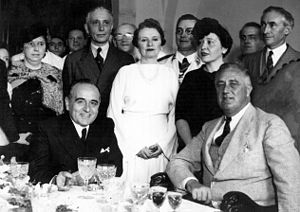
Good Neighbor Policy
Braziliens præsident Getúlio Vargas (til venstre) og USAs præsident Franklin D. Roosevelt (til højre) i 1936.
Good Neighbor Policy var benævnelsen på den udenrigspolitik, som blev ført af den amerikanske præsident Franklin D. Roosevelt og hans administration over for landene i Latinamerika. USA ønskede at have gode forhold til sine sydlige naboer især på en tid, da konflikter tiltog i antal, og denne politik var mere eller mindre ment som en måde at samle støtte i Latinamerika. Gennem Good Neighbor Policy skulle USA holde øje med Latinamerika på en mere fredfyldt måde end tidligere. Den afsluttede den foregående periode med upopulære militære interventioner og gik over til andre metoder for at fastholde USAs indflydelse i Latinamerika: panamerikanisme, støtte til stærke lokale grupper, træning af nationale garder, økonomisk og kulturel indblanding, lån fra eksport-import-banken, overvågning af finanser og politisk subversion.